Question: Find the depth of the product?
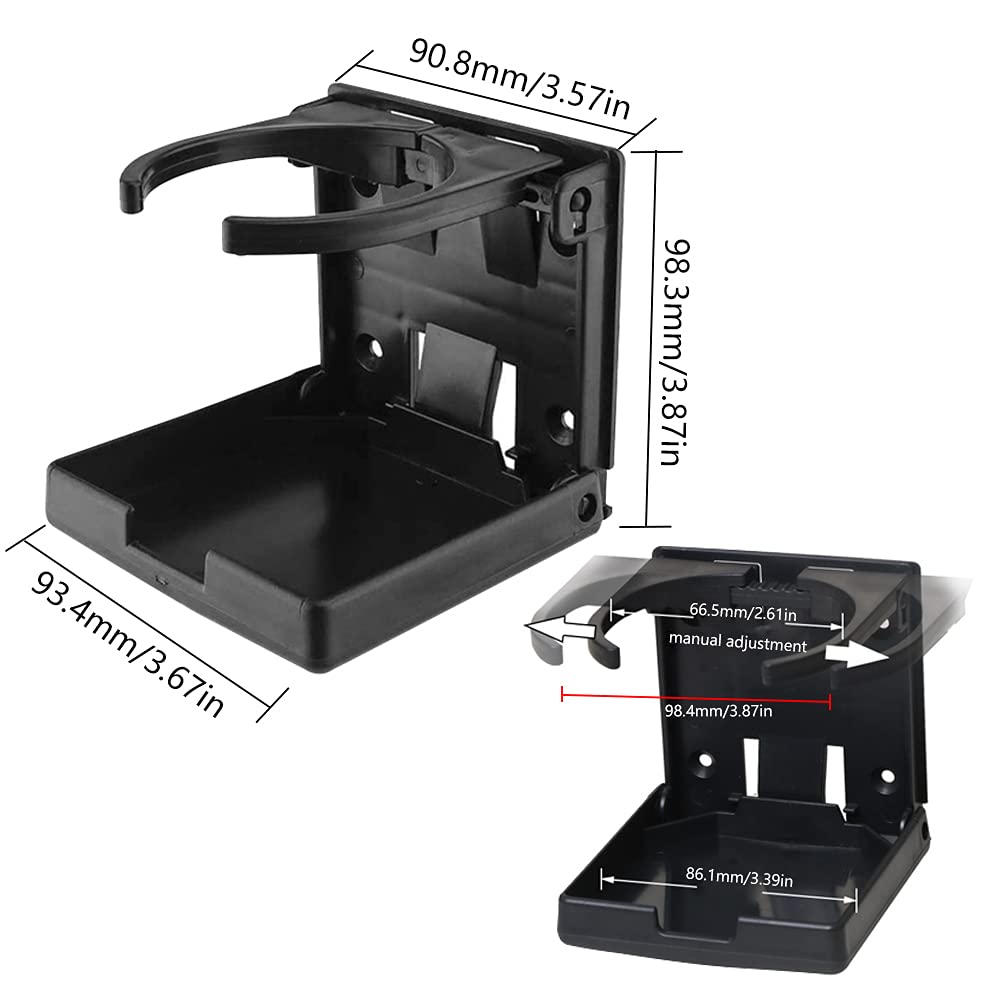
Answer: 93.4 millimetre